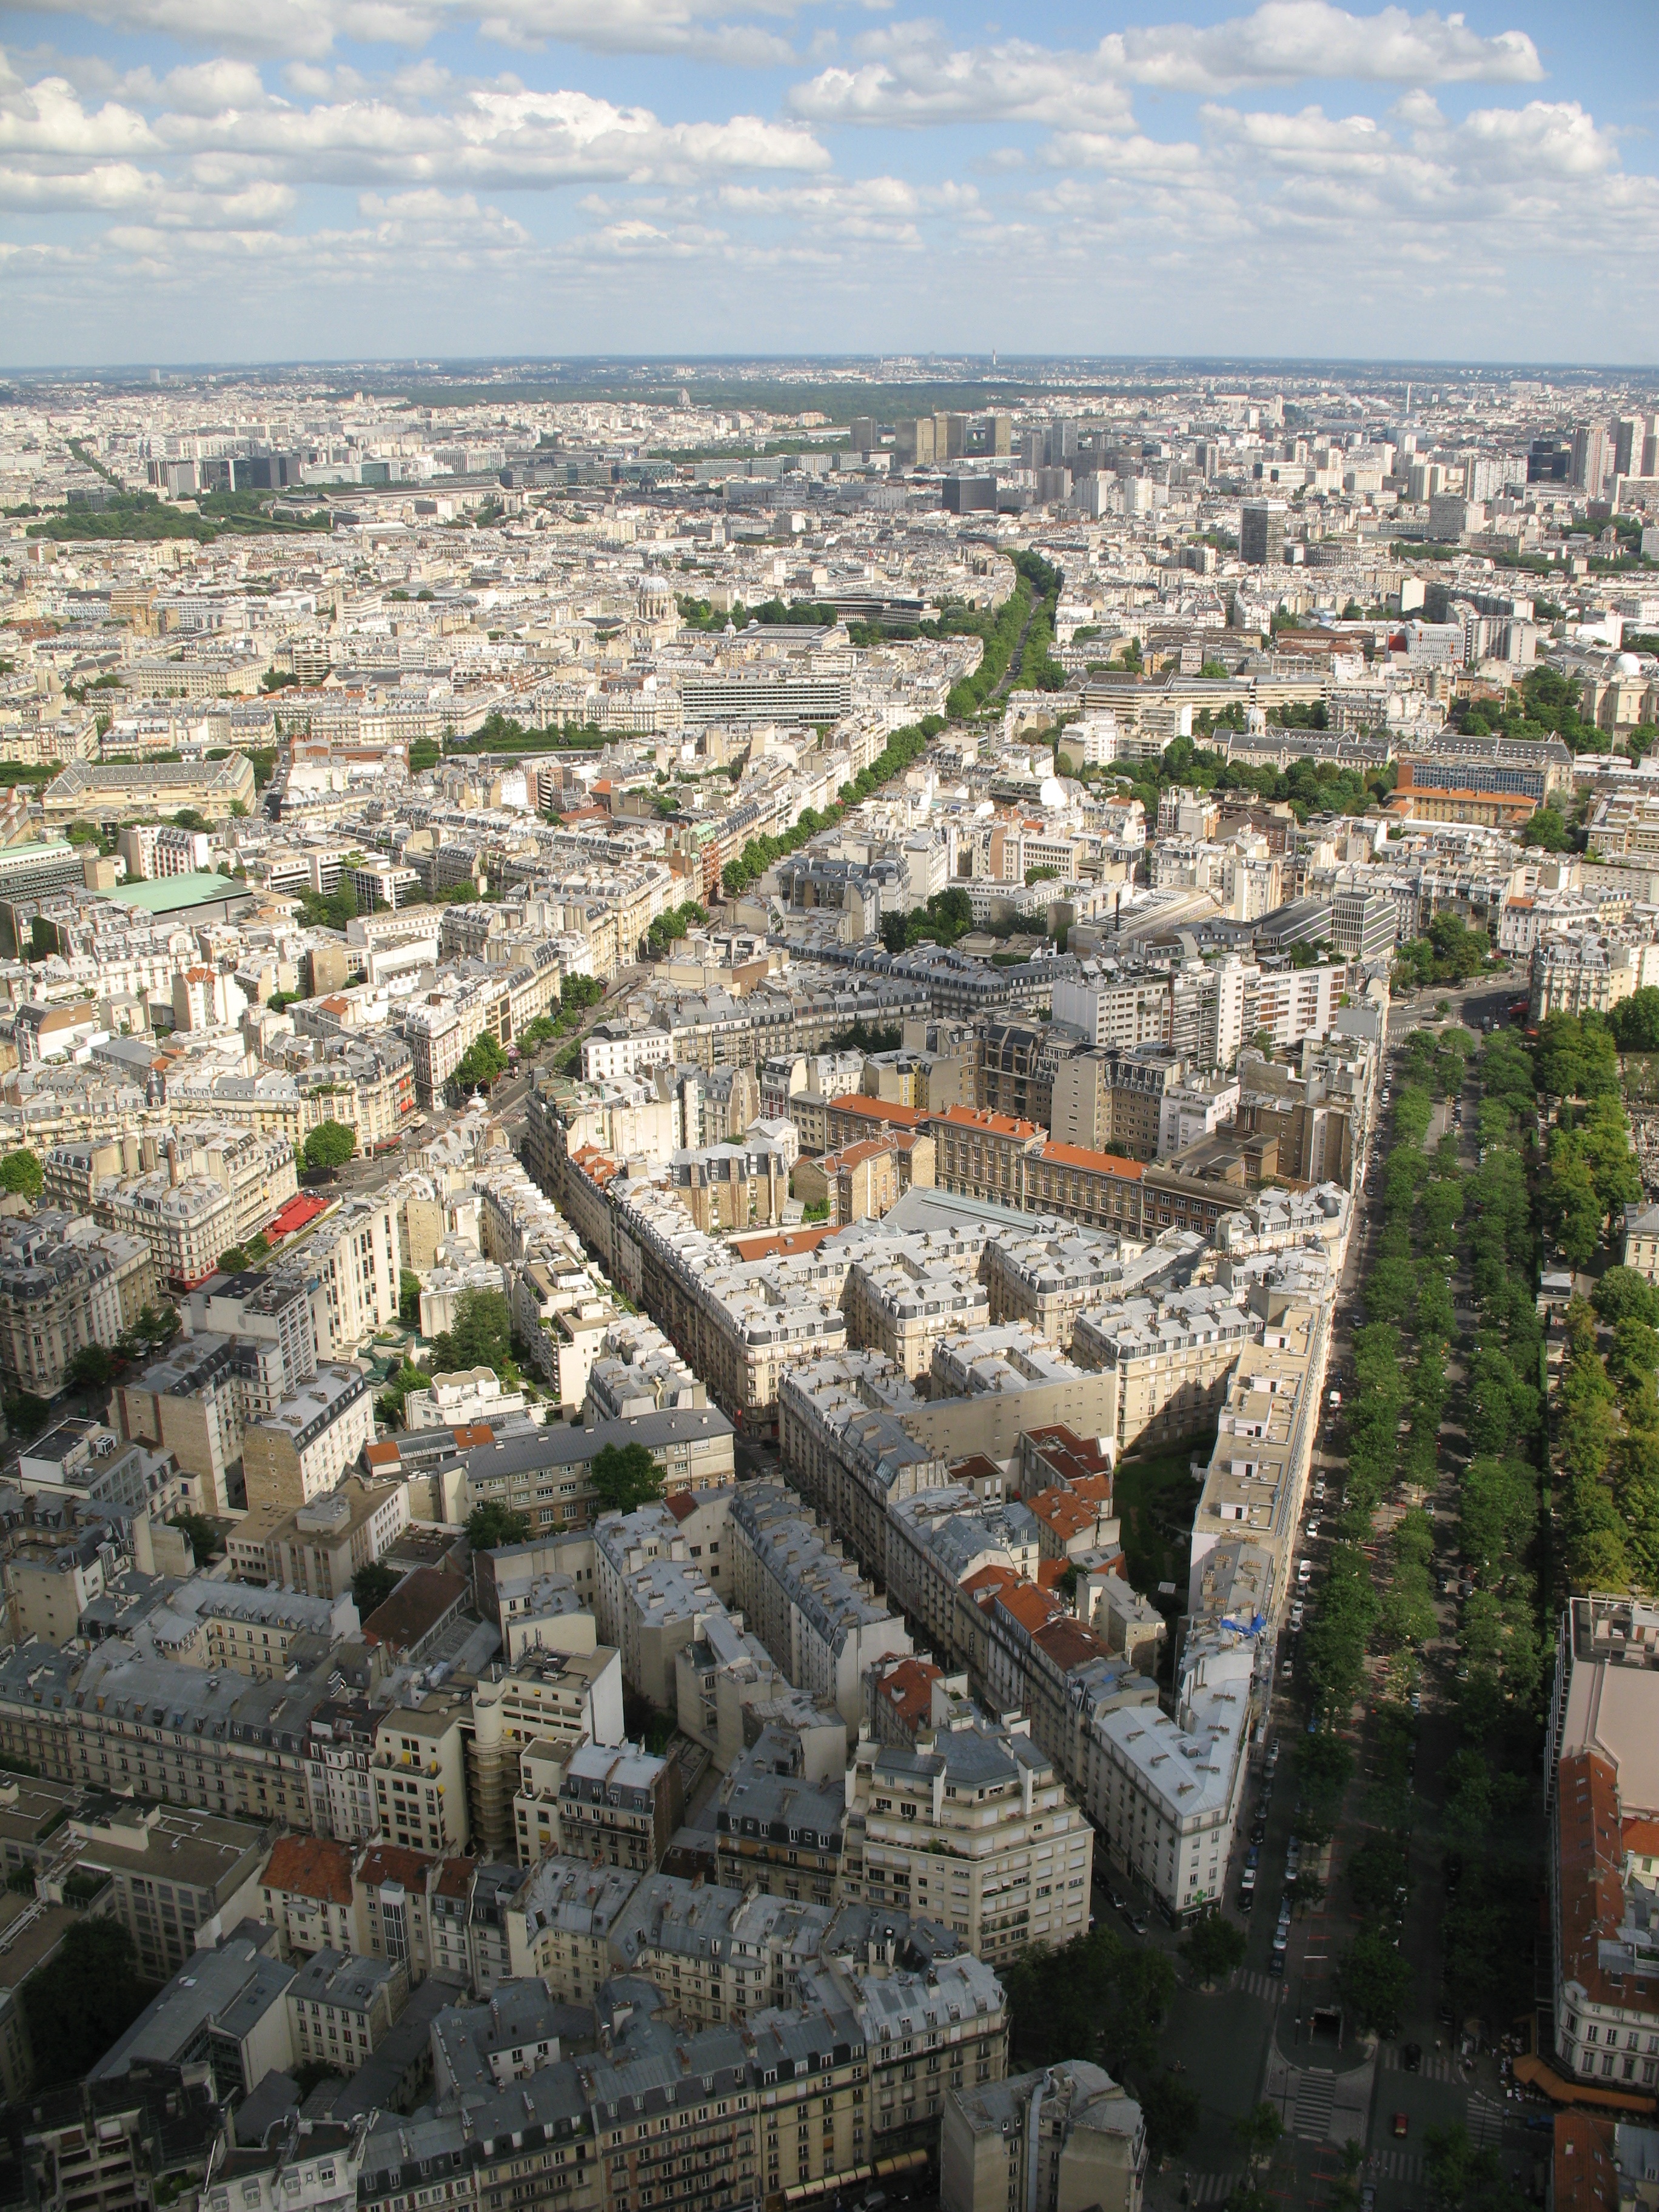
town, paris, cityscape, telescope, landmark, fortification, ruins, montparnasse, bird's eye view, aerial photography, unesco world heritage site, historic site, ancient history, human settlement